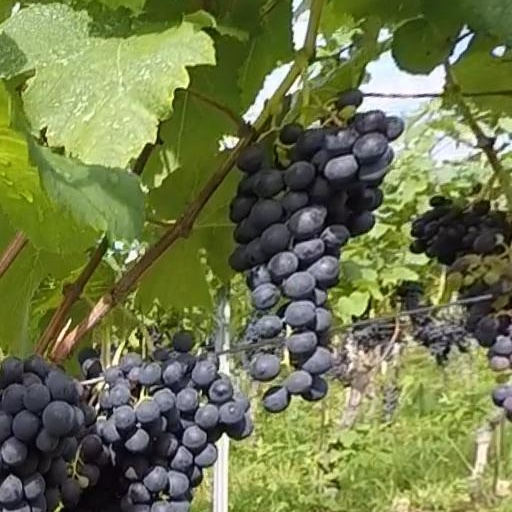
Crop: grape